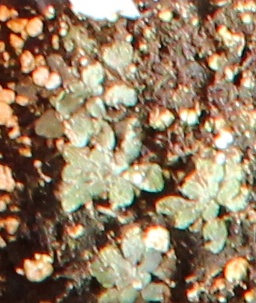
Label: Horseweed